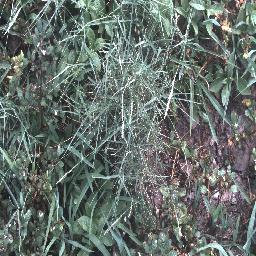
Label: negative